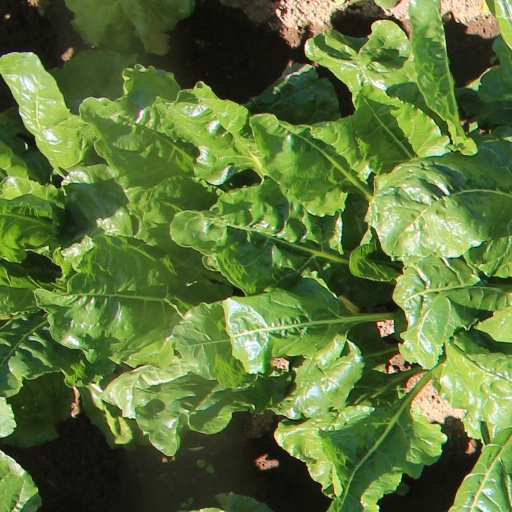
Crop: sugar beet